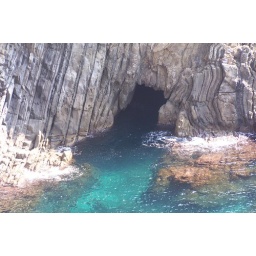
Perfectly clear water leading to a cave near Riomaggiore, Italy